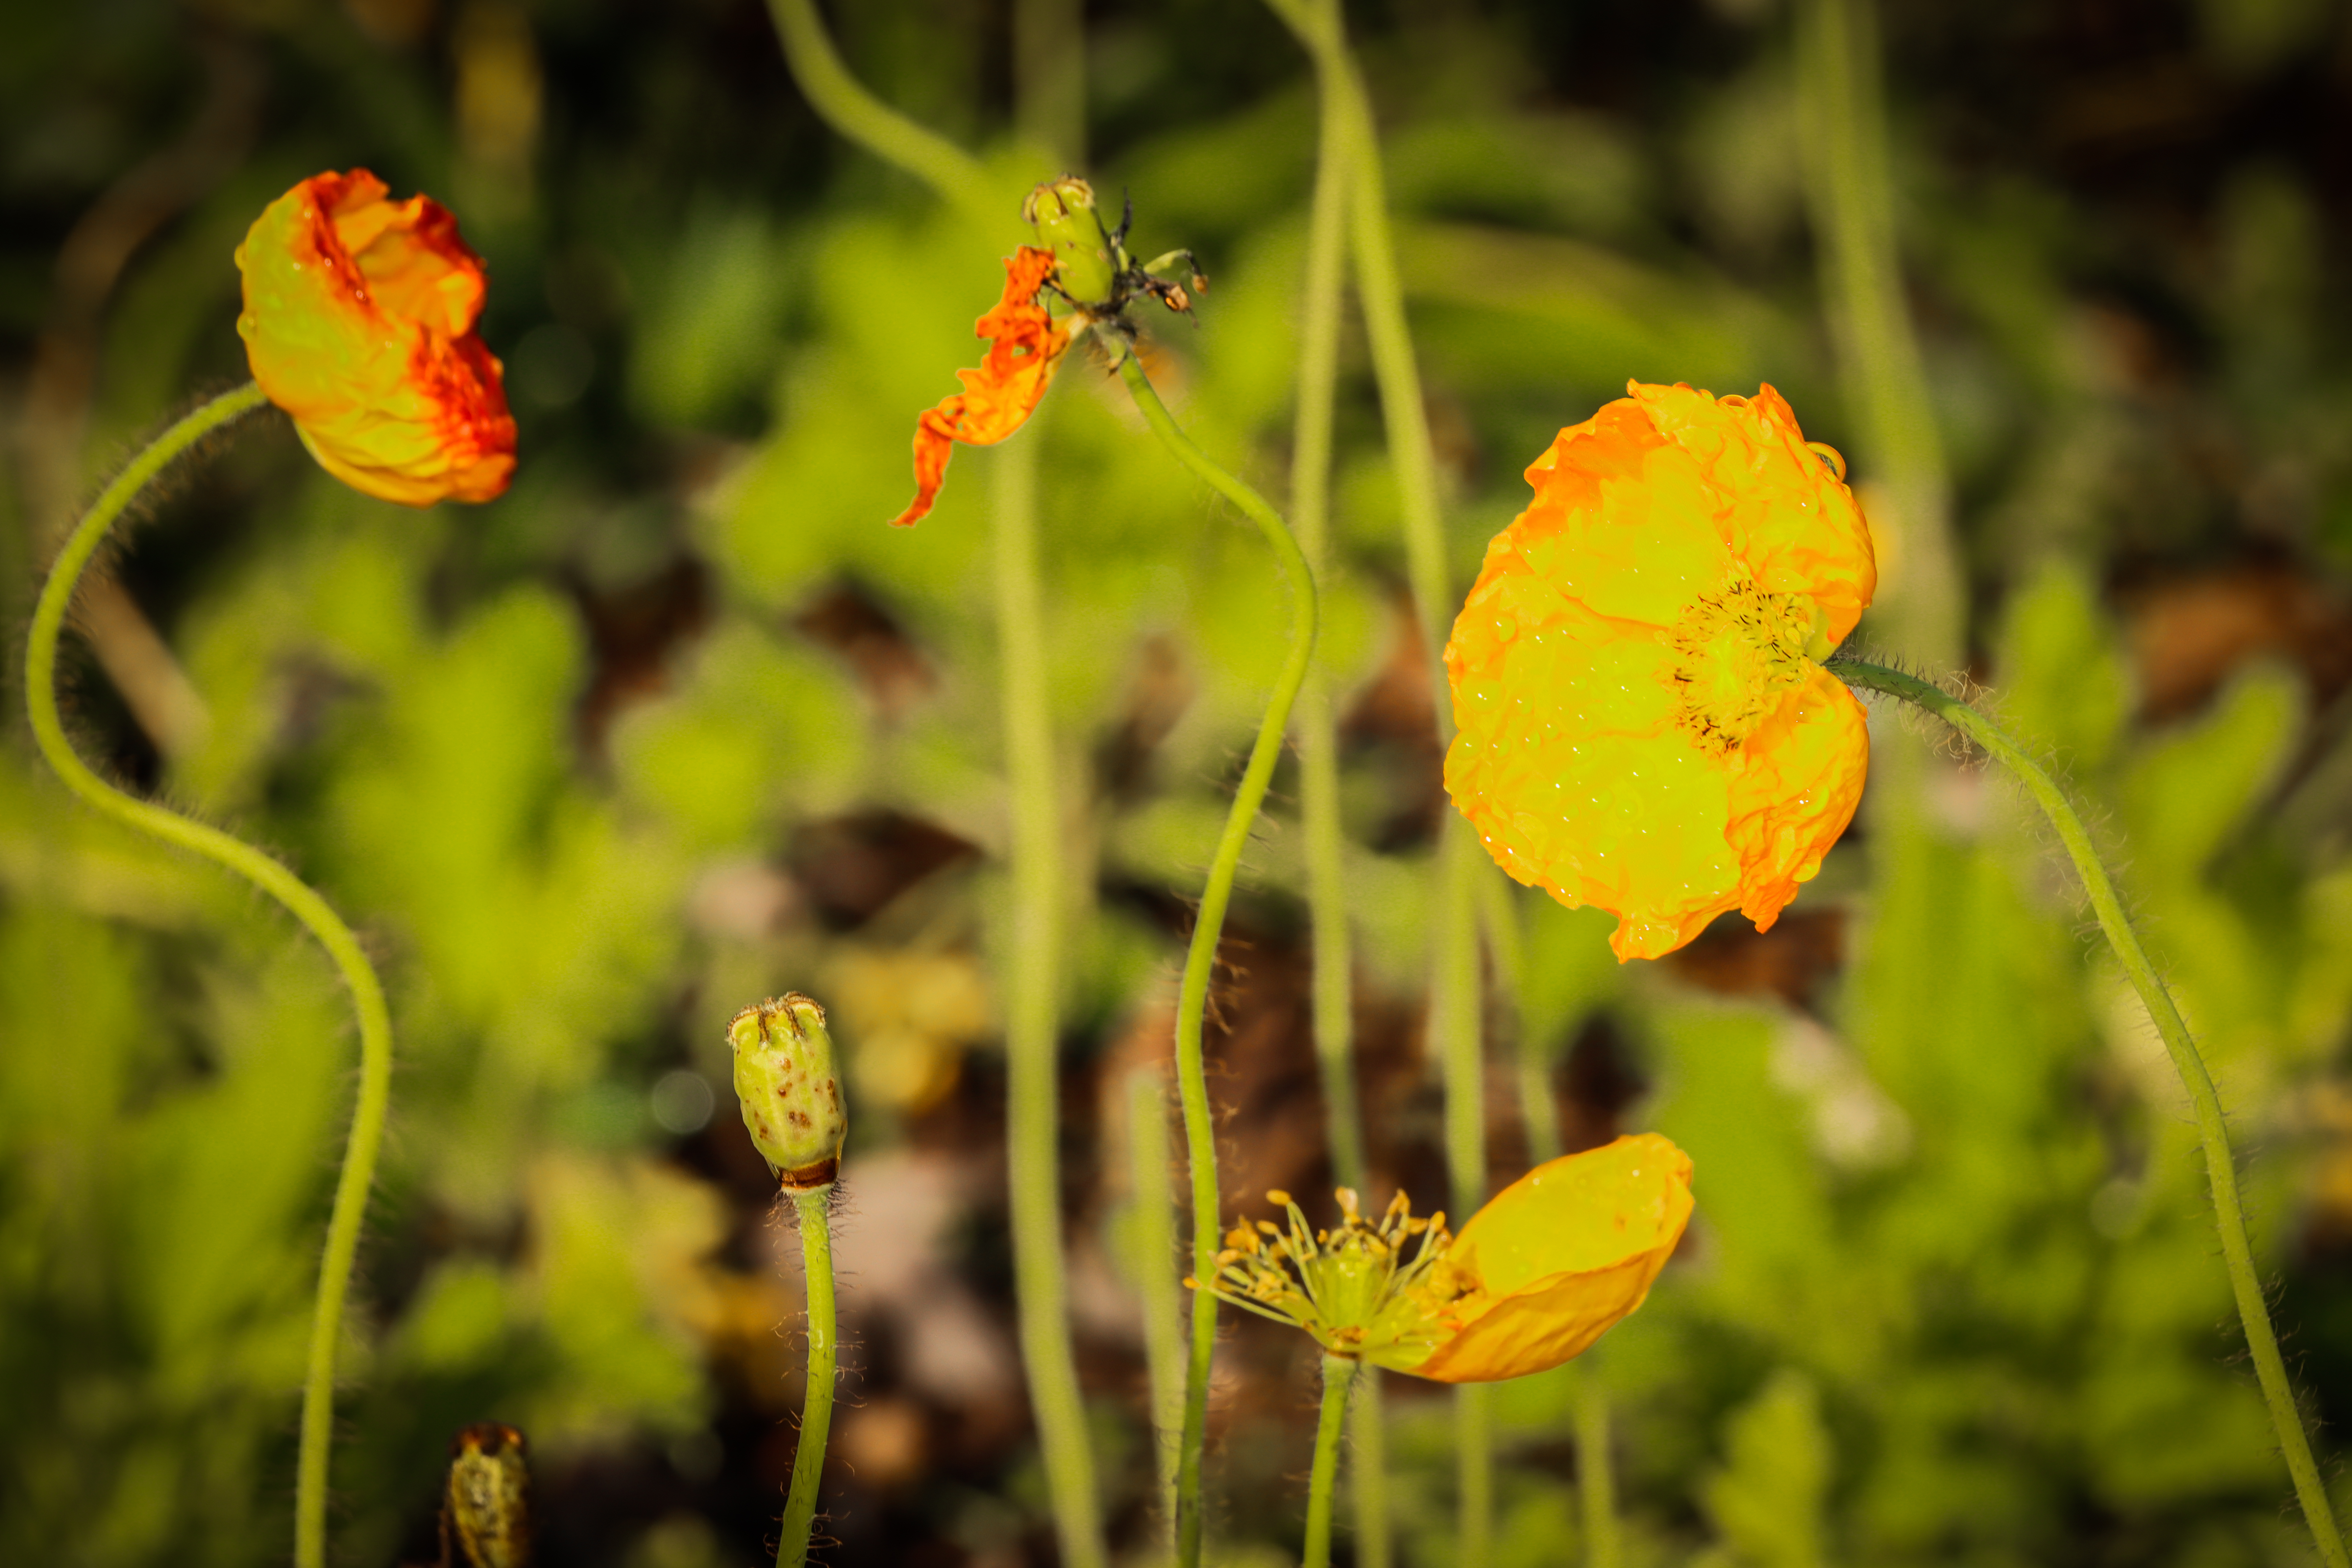
flowers, flower, plant, petal, vegetation, yellow, grass, herbaceous plant, terrestrial plant, flowering plant, Pedicel, close up, wildlife, macro photography, grassland, natural landscape, pollen, annual plant, plant stem, wildflower, coquelicot, Forb, prairie, caesalpinia, lily family, perennial plant, cinquefoil